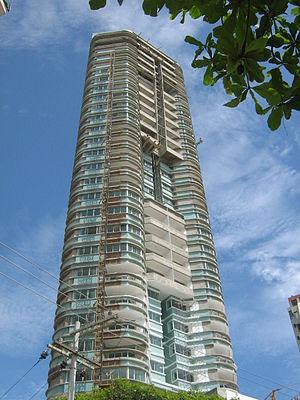
Cet article présente une liste des gratte-ciel de Colombie.